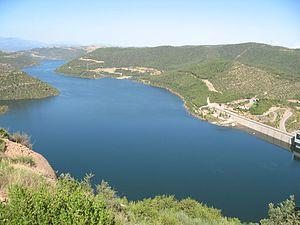
La Baronia de Rialb est une commune de la province de Lérida, en Catalogne, de la comarque de Noguera, dont la capitale est Gualter.